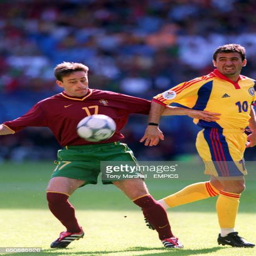
soccer player shields the ball from football player